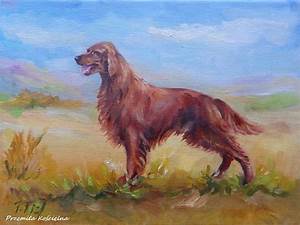
Label: cane